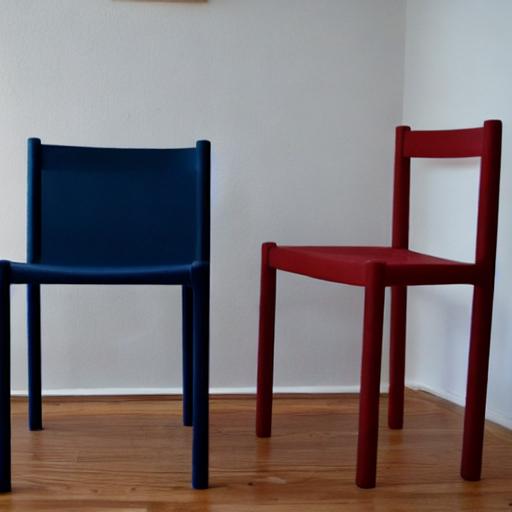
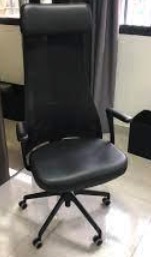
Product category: items_chair
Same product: no